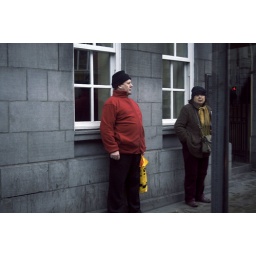
shot from a bus window in dublin, ireland